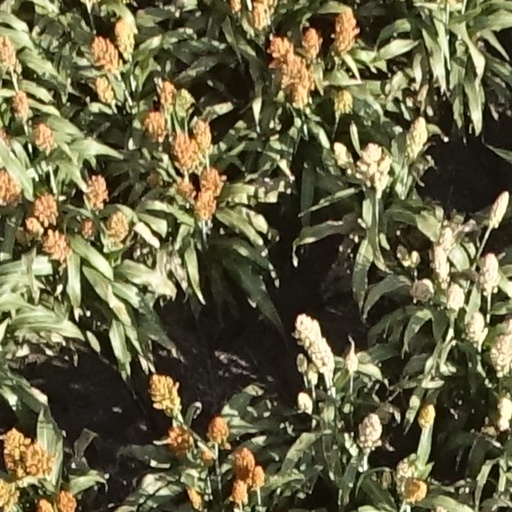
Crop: sorghum